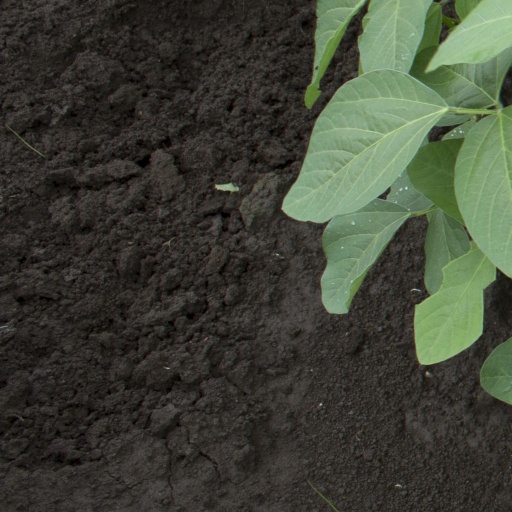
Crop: soybean